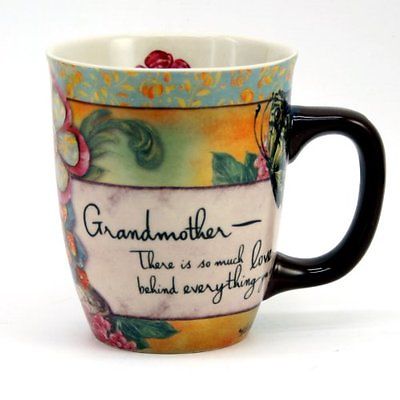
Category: mug